Aniela Aszpergerowa

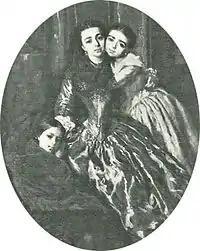
Aszpergerowa and her two daughters, ca. 1850

Leontyna Aniela Aszpergerowa (29 November 1815 – 28 January 1902), known professionally as Aniela Aszpergerowa, was a Polish stage actress who achieved wide fame in Poland and in the former Grand Duchy of Lithuania. She also took part in the January Uprising against Imperial Russia in 1863 and was sent to prison. Her great-grandson was John Gielgud.